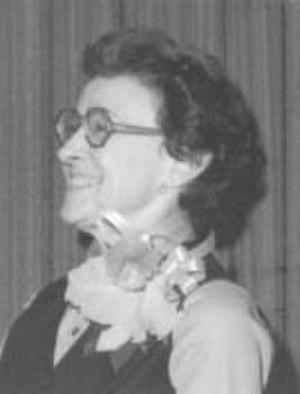
Gene Grabeel, née le 5 juin 1920 à Rose Hill, et morte le 30 janvier 2015 à Blackstone, Virginie, est une mathématicienne et cryptanalyste américaine qui a fondé le projet Venona.